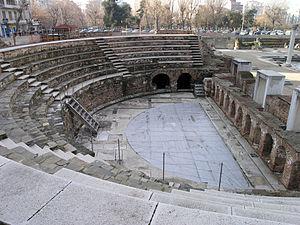
L'histoire de la rhétorique rassemble les usages pratiques de l'art oratoire ainsi que les études et traités théoriques sur l'éloquence et le système rhétorique. Elle prend sa source dans la Grèce antique pour être redécouverte au XXᵉ siècle, à travers les besoins de communication.